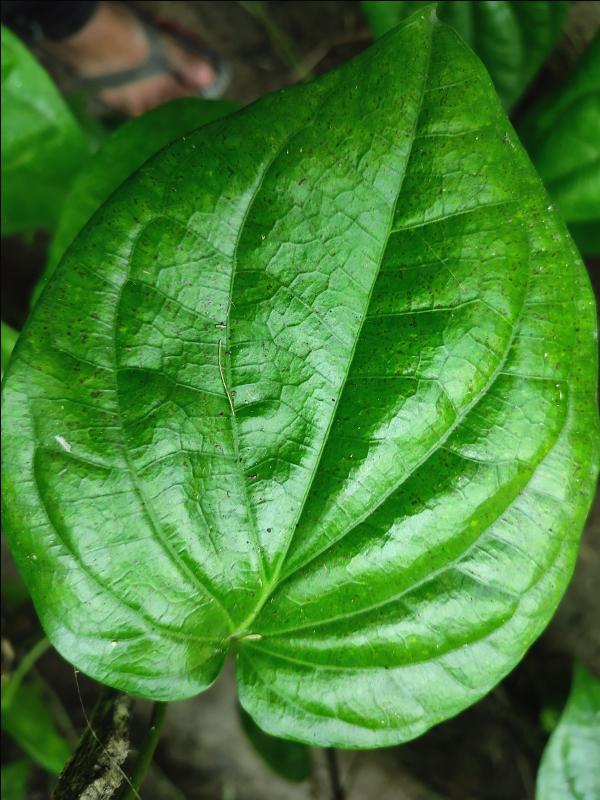
Label: Healthy_Leaf